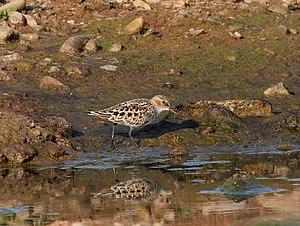
Bécasseau minute Galego: Pilro pequeno Lietuvių: Mažasis bėgikas Magyar: Apró partfutó